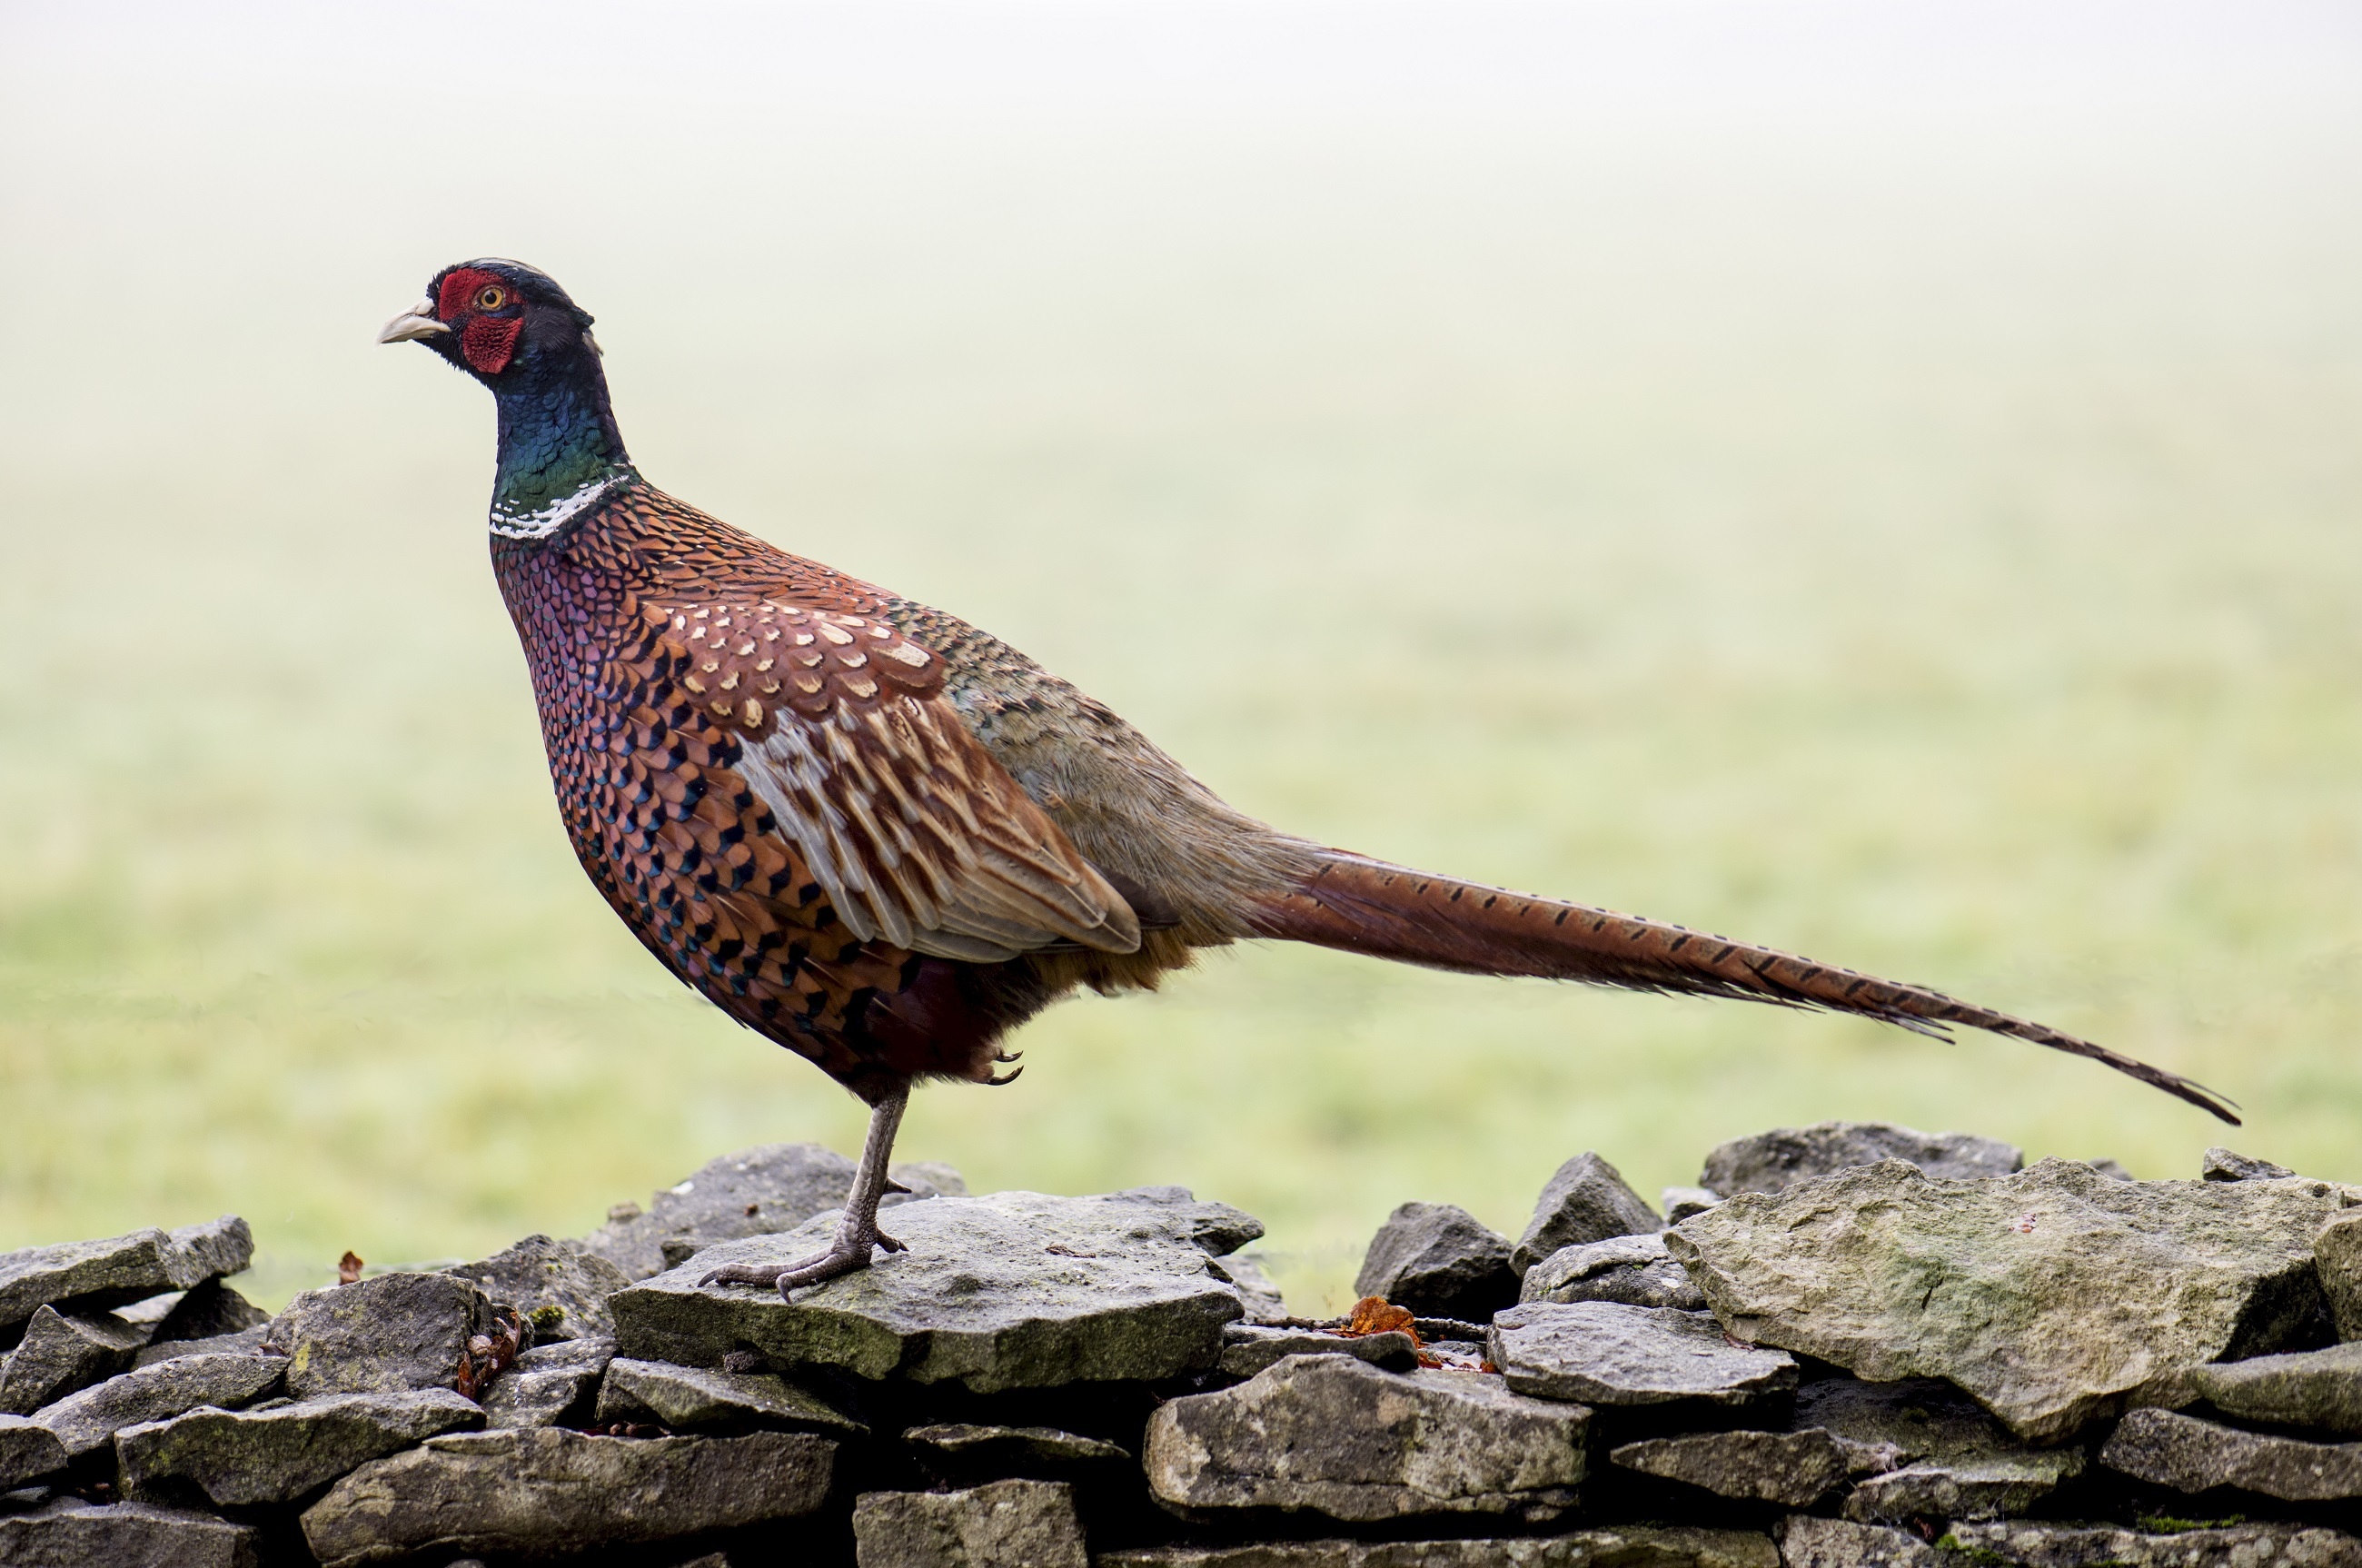
bird, prairie, wall, wildlife, colorful, feather, fowl, fauna, pheasant, tail, galliformes, turkey, vertebrate, phasianidae, gamebird, wild turkey, ring necked